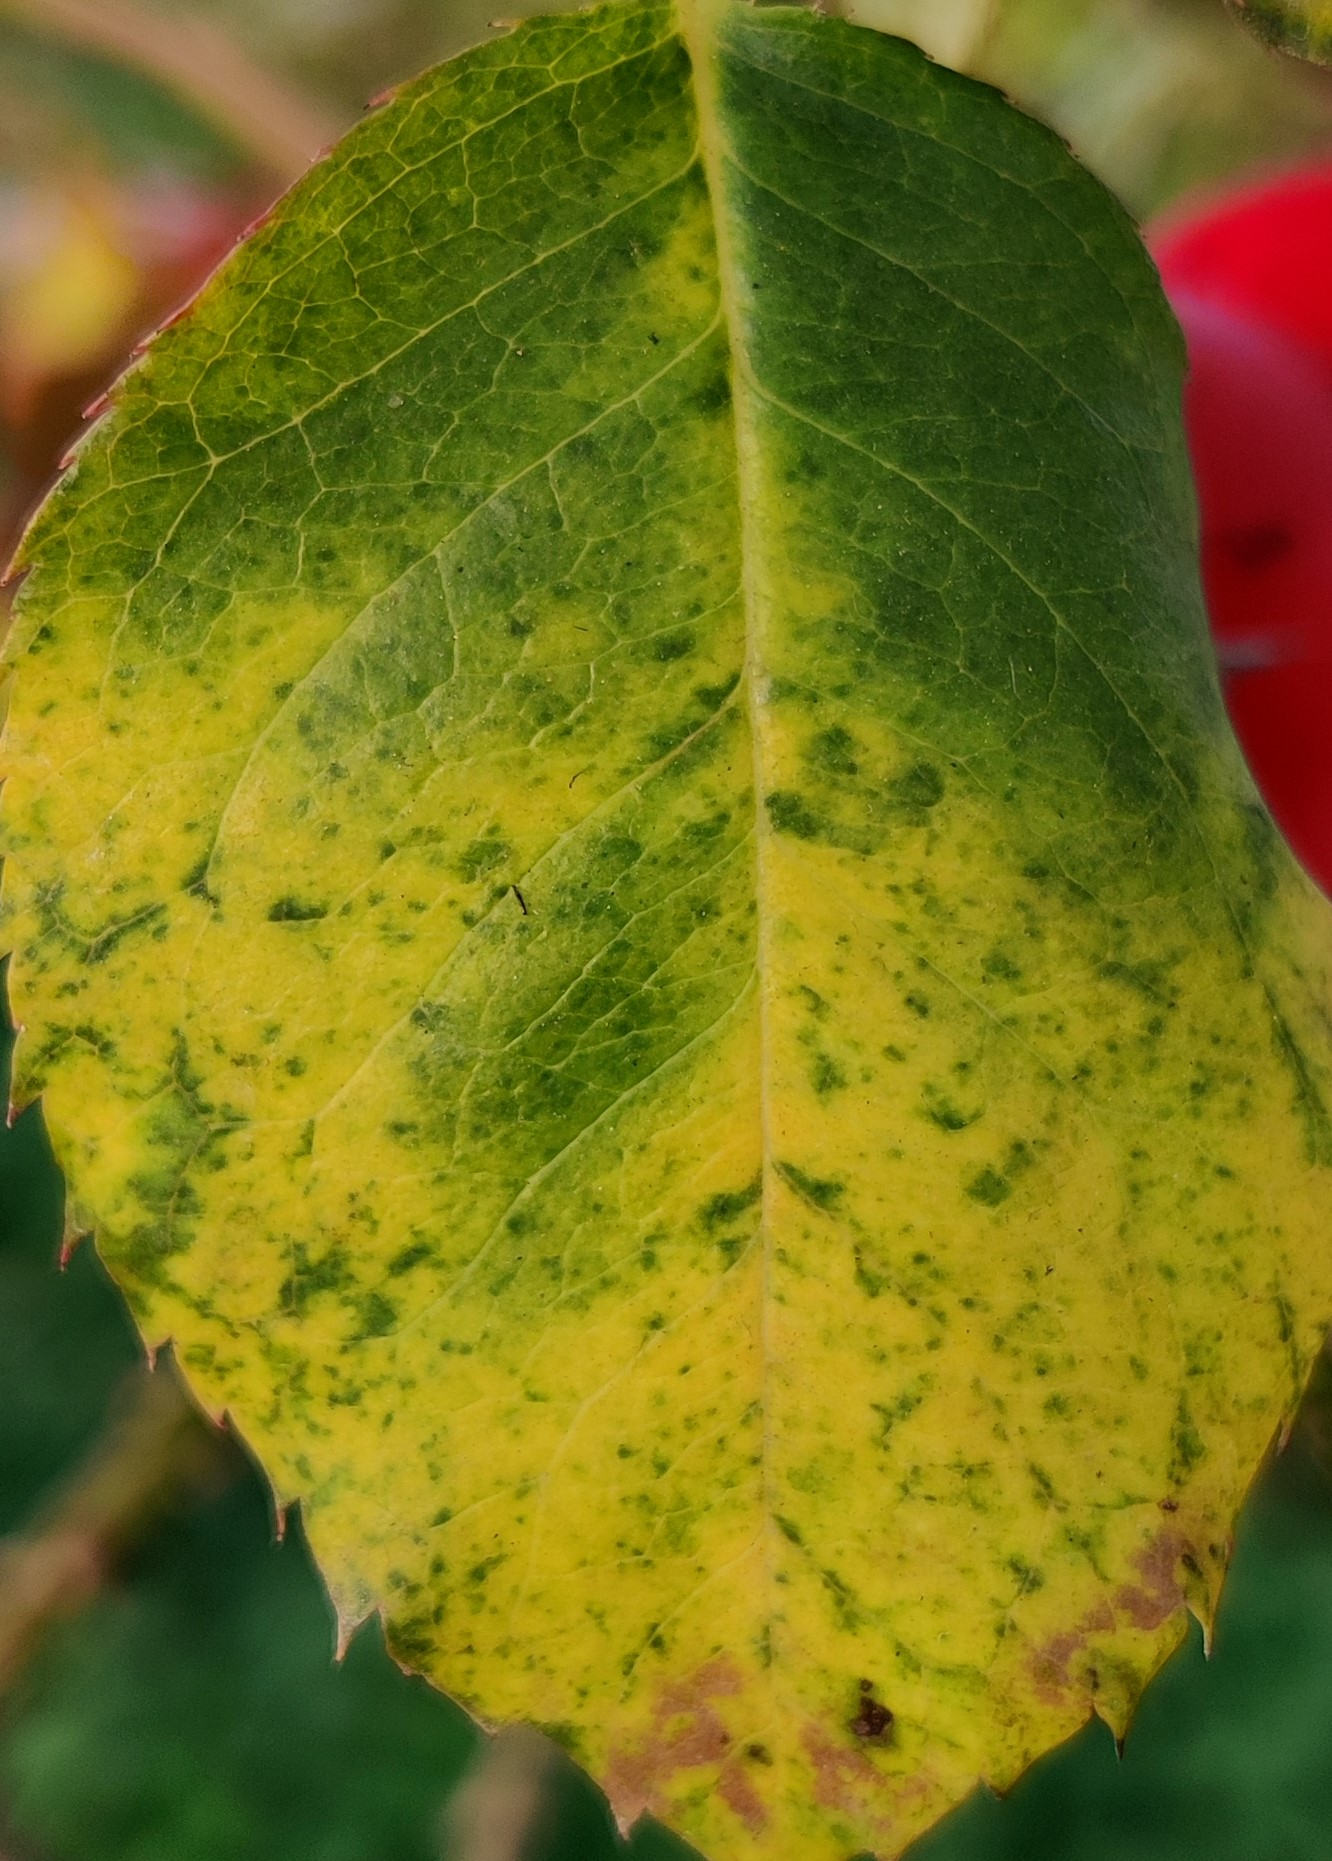
Label: Downy Mildew